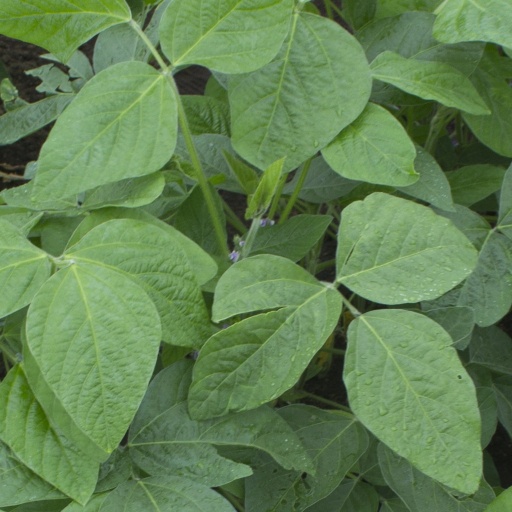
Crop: soybean